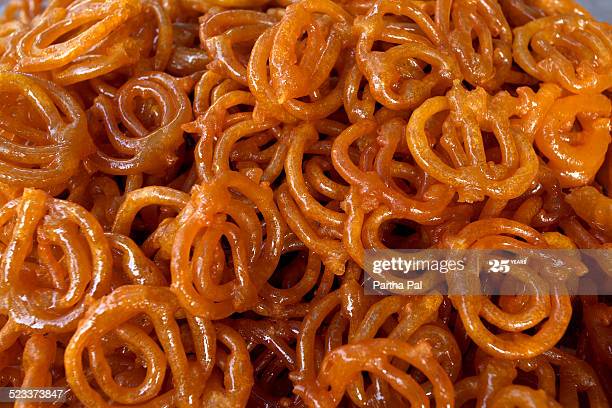
Dish: jalebi